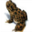
Label: frog